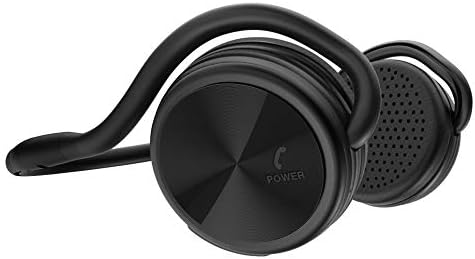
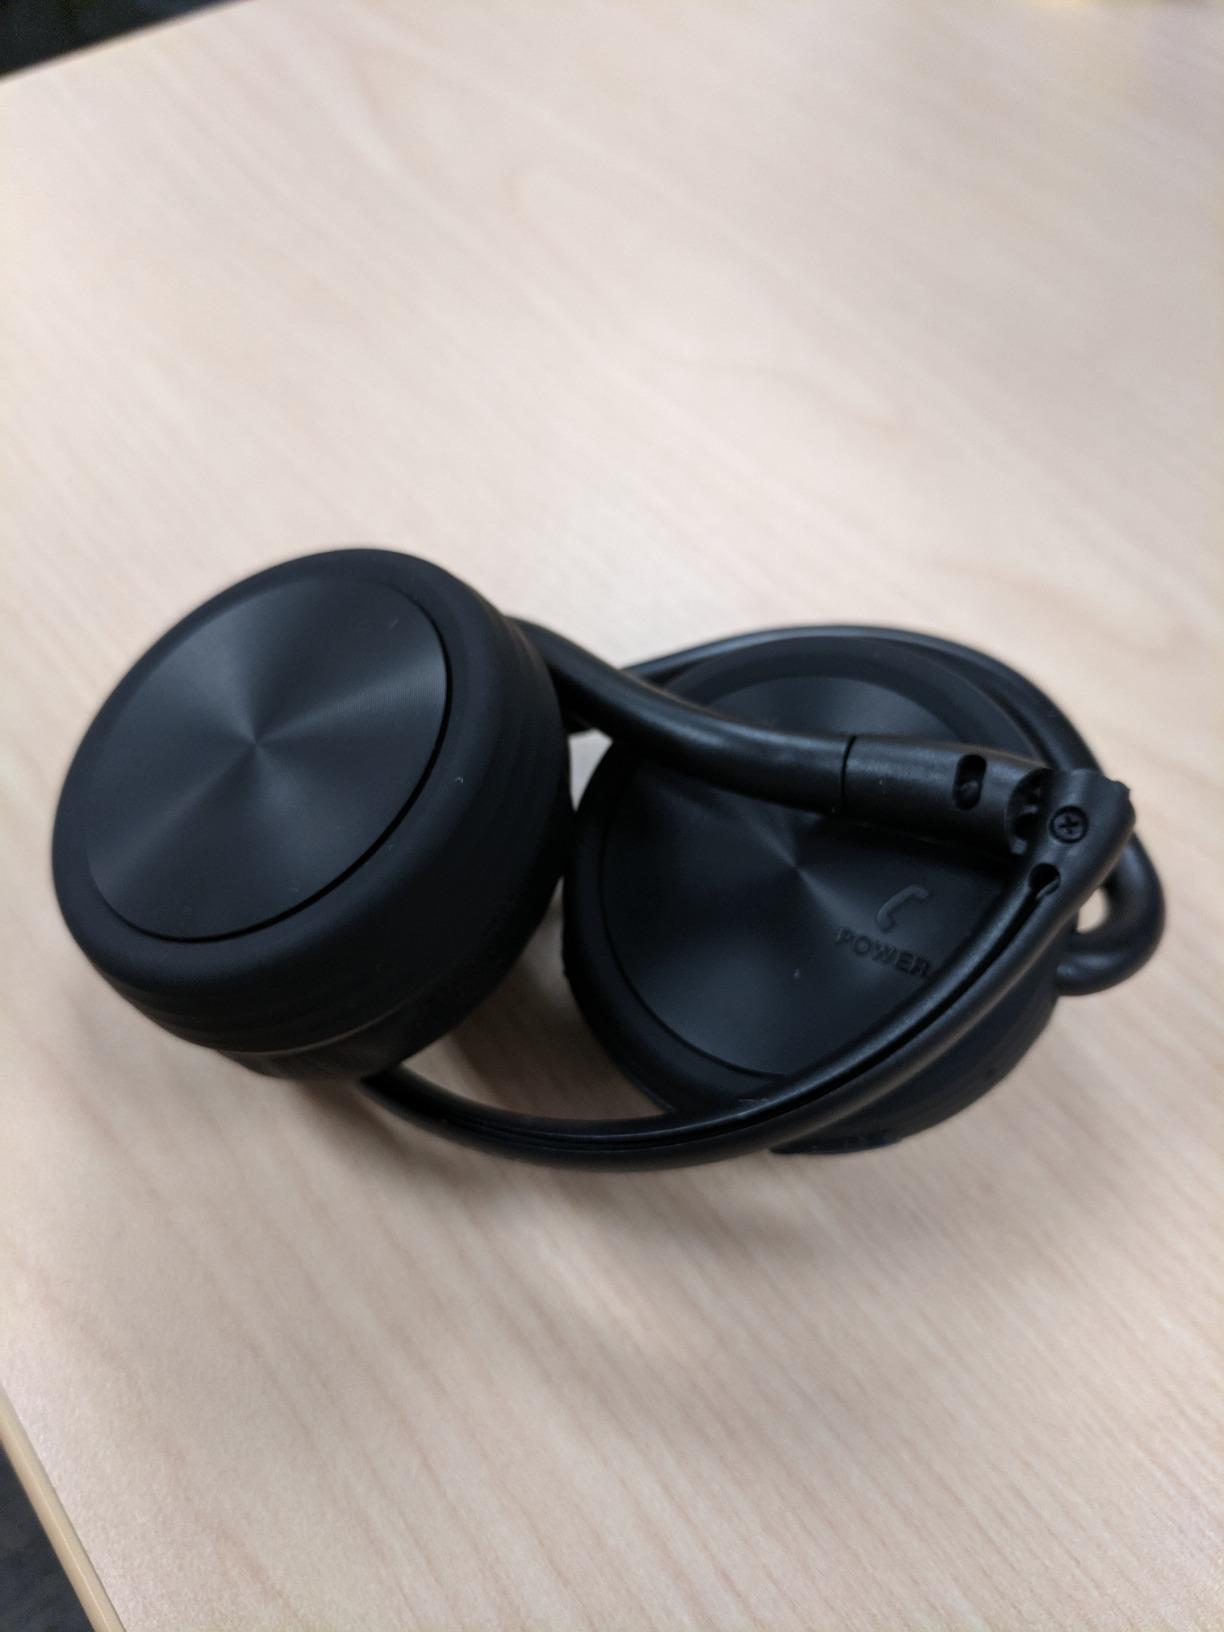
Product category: headphones
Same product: yes